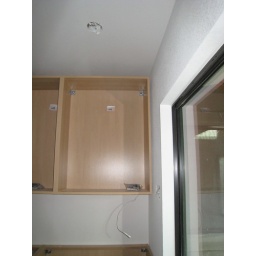
upper cabs in kitchen offset from wall